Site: brandenburg
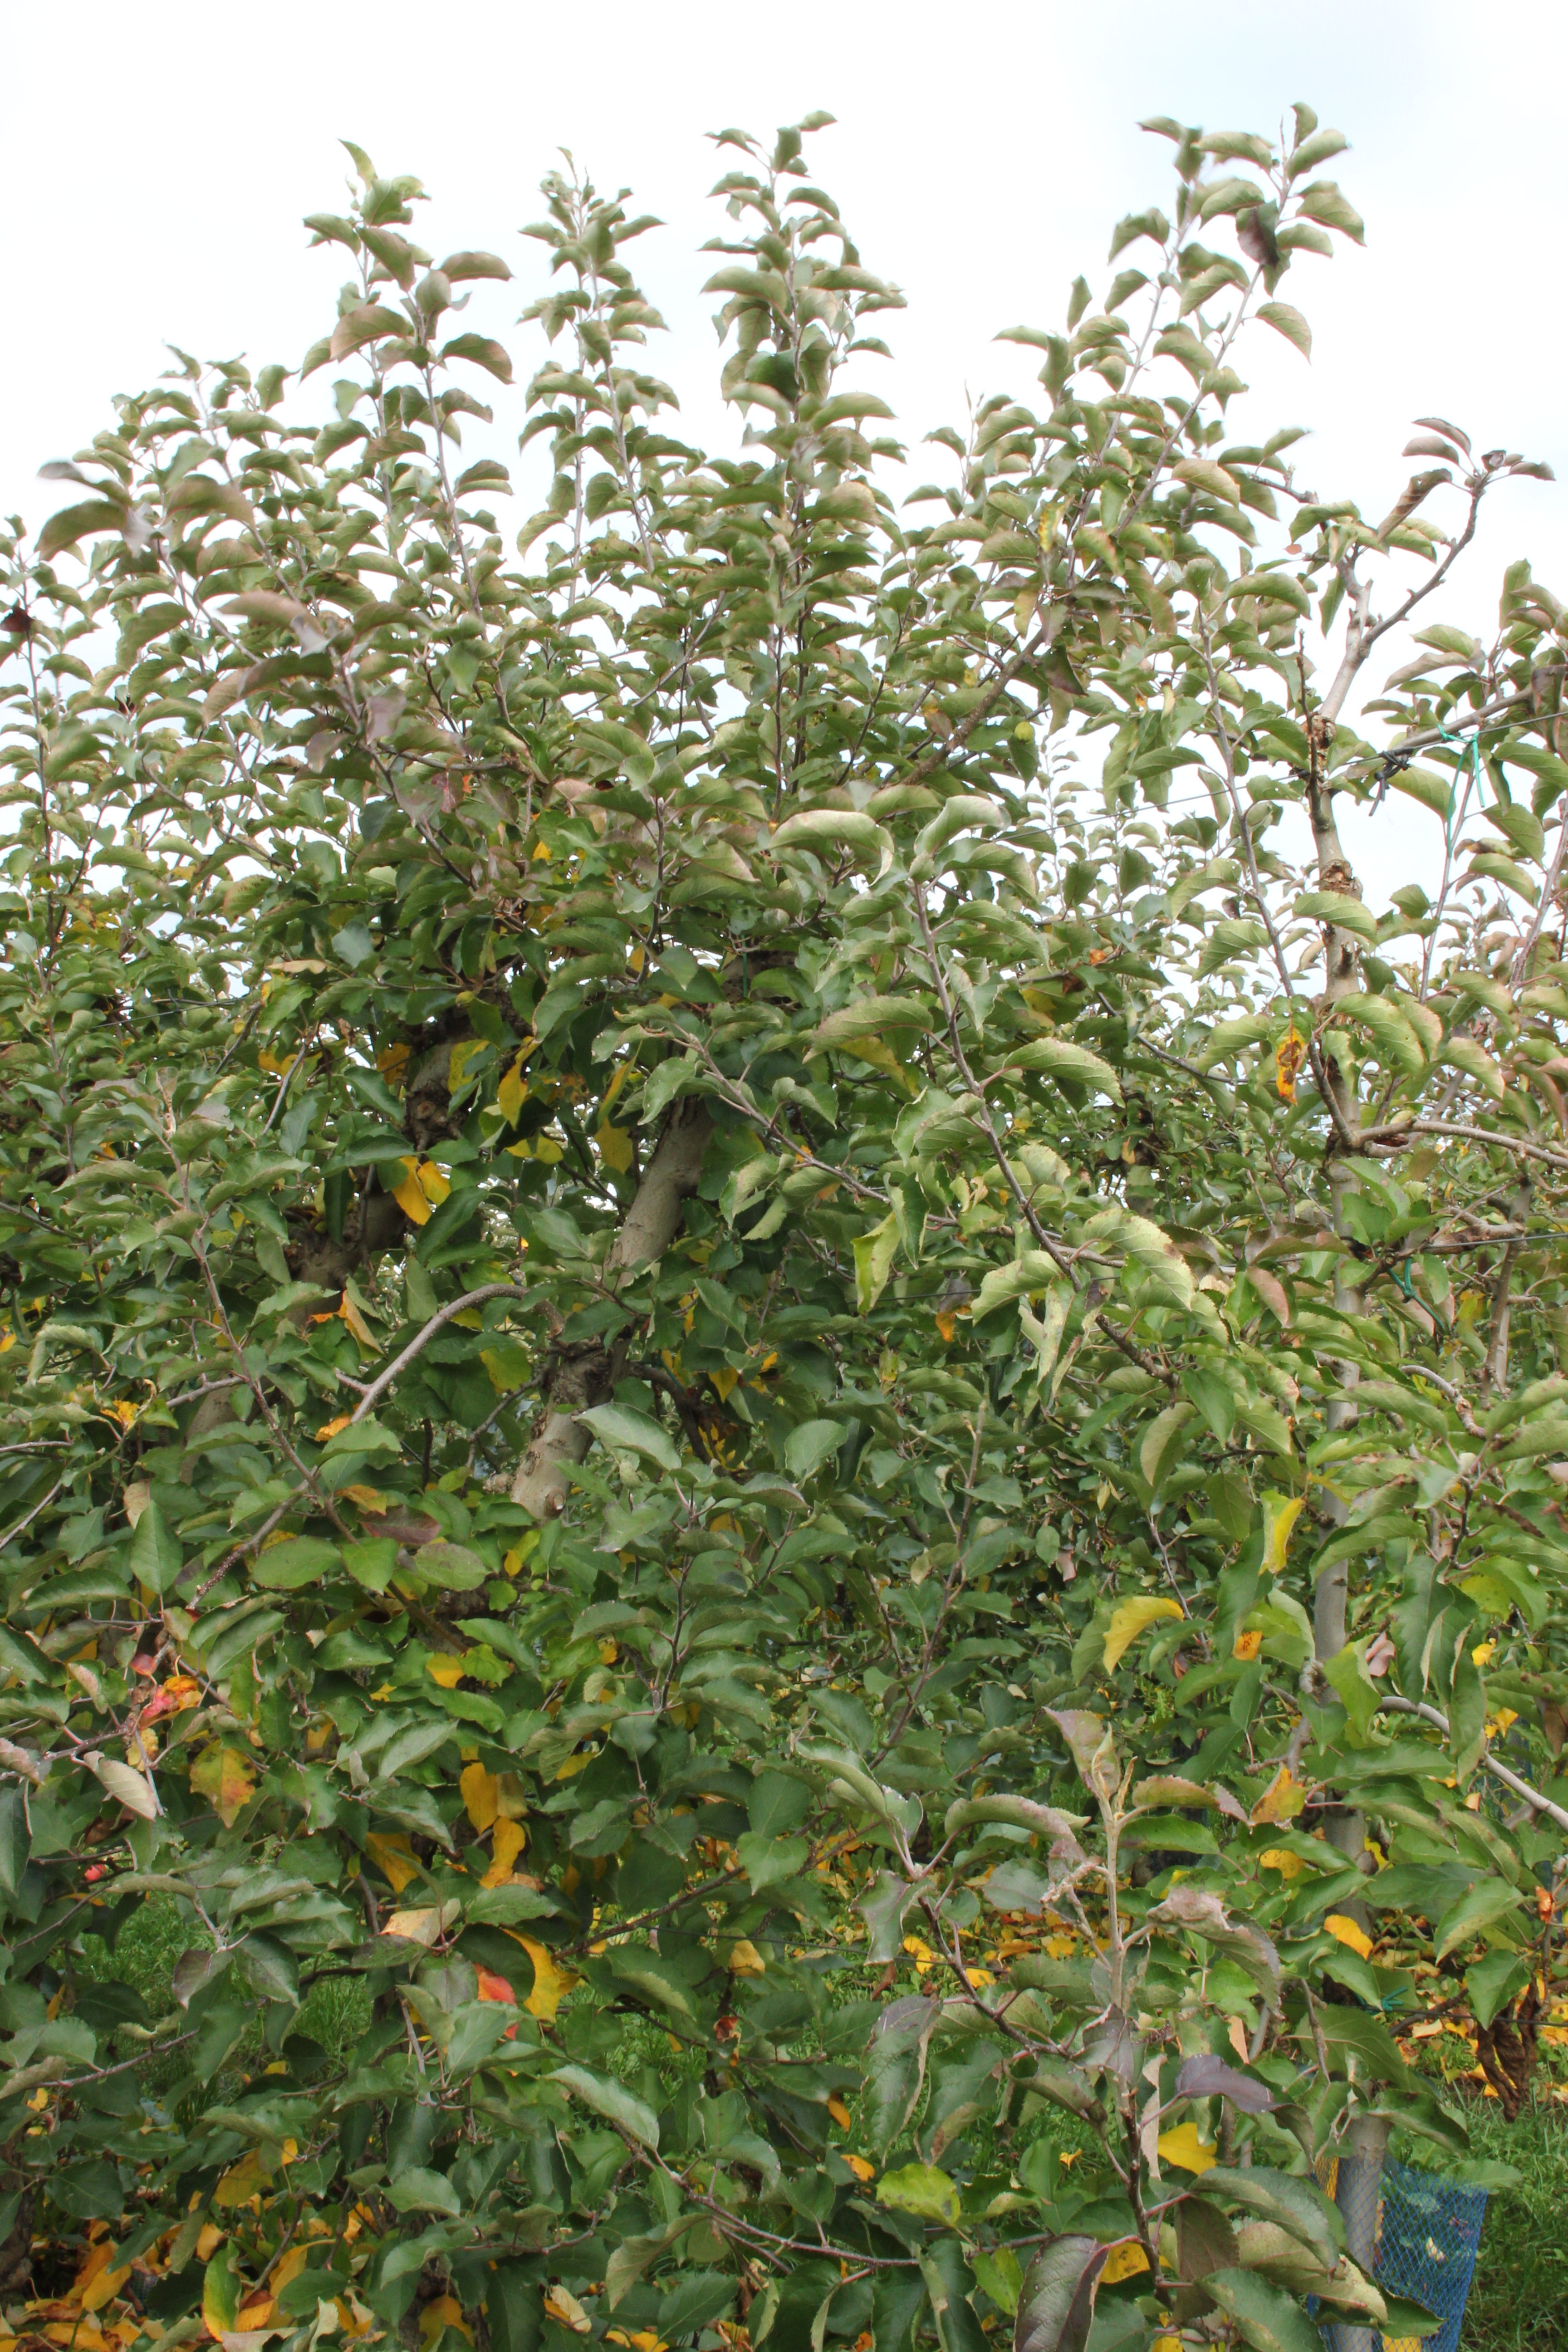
Growth stage (BBCH 91): Senescence, beginning of dormancy